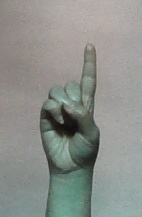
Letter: bb